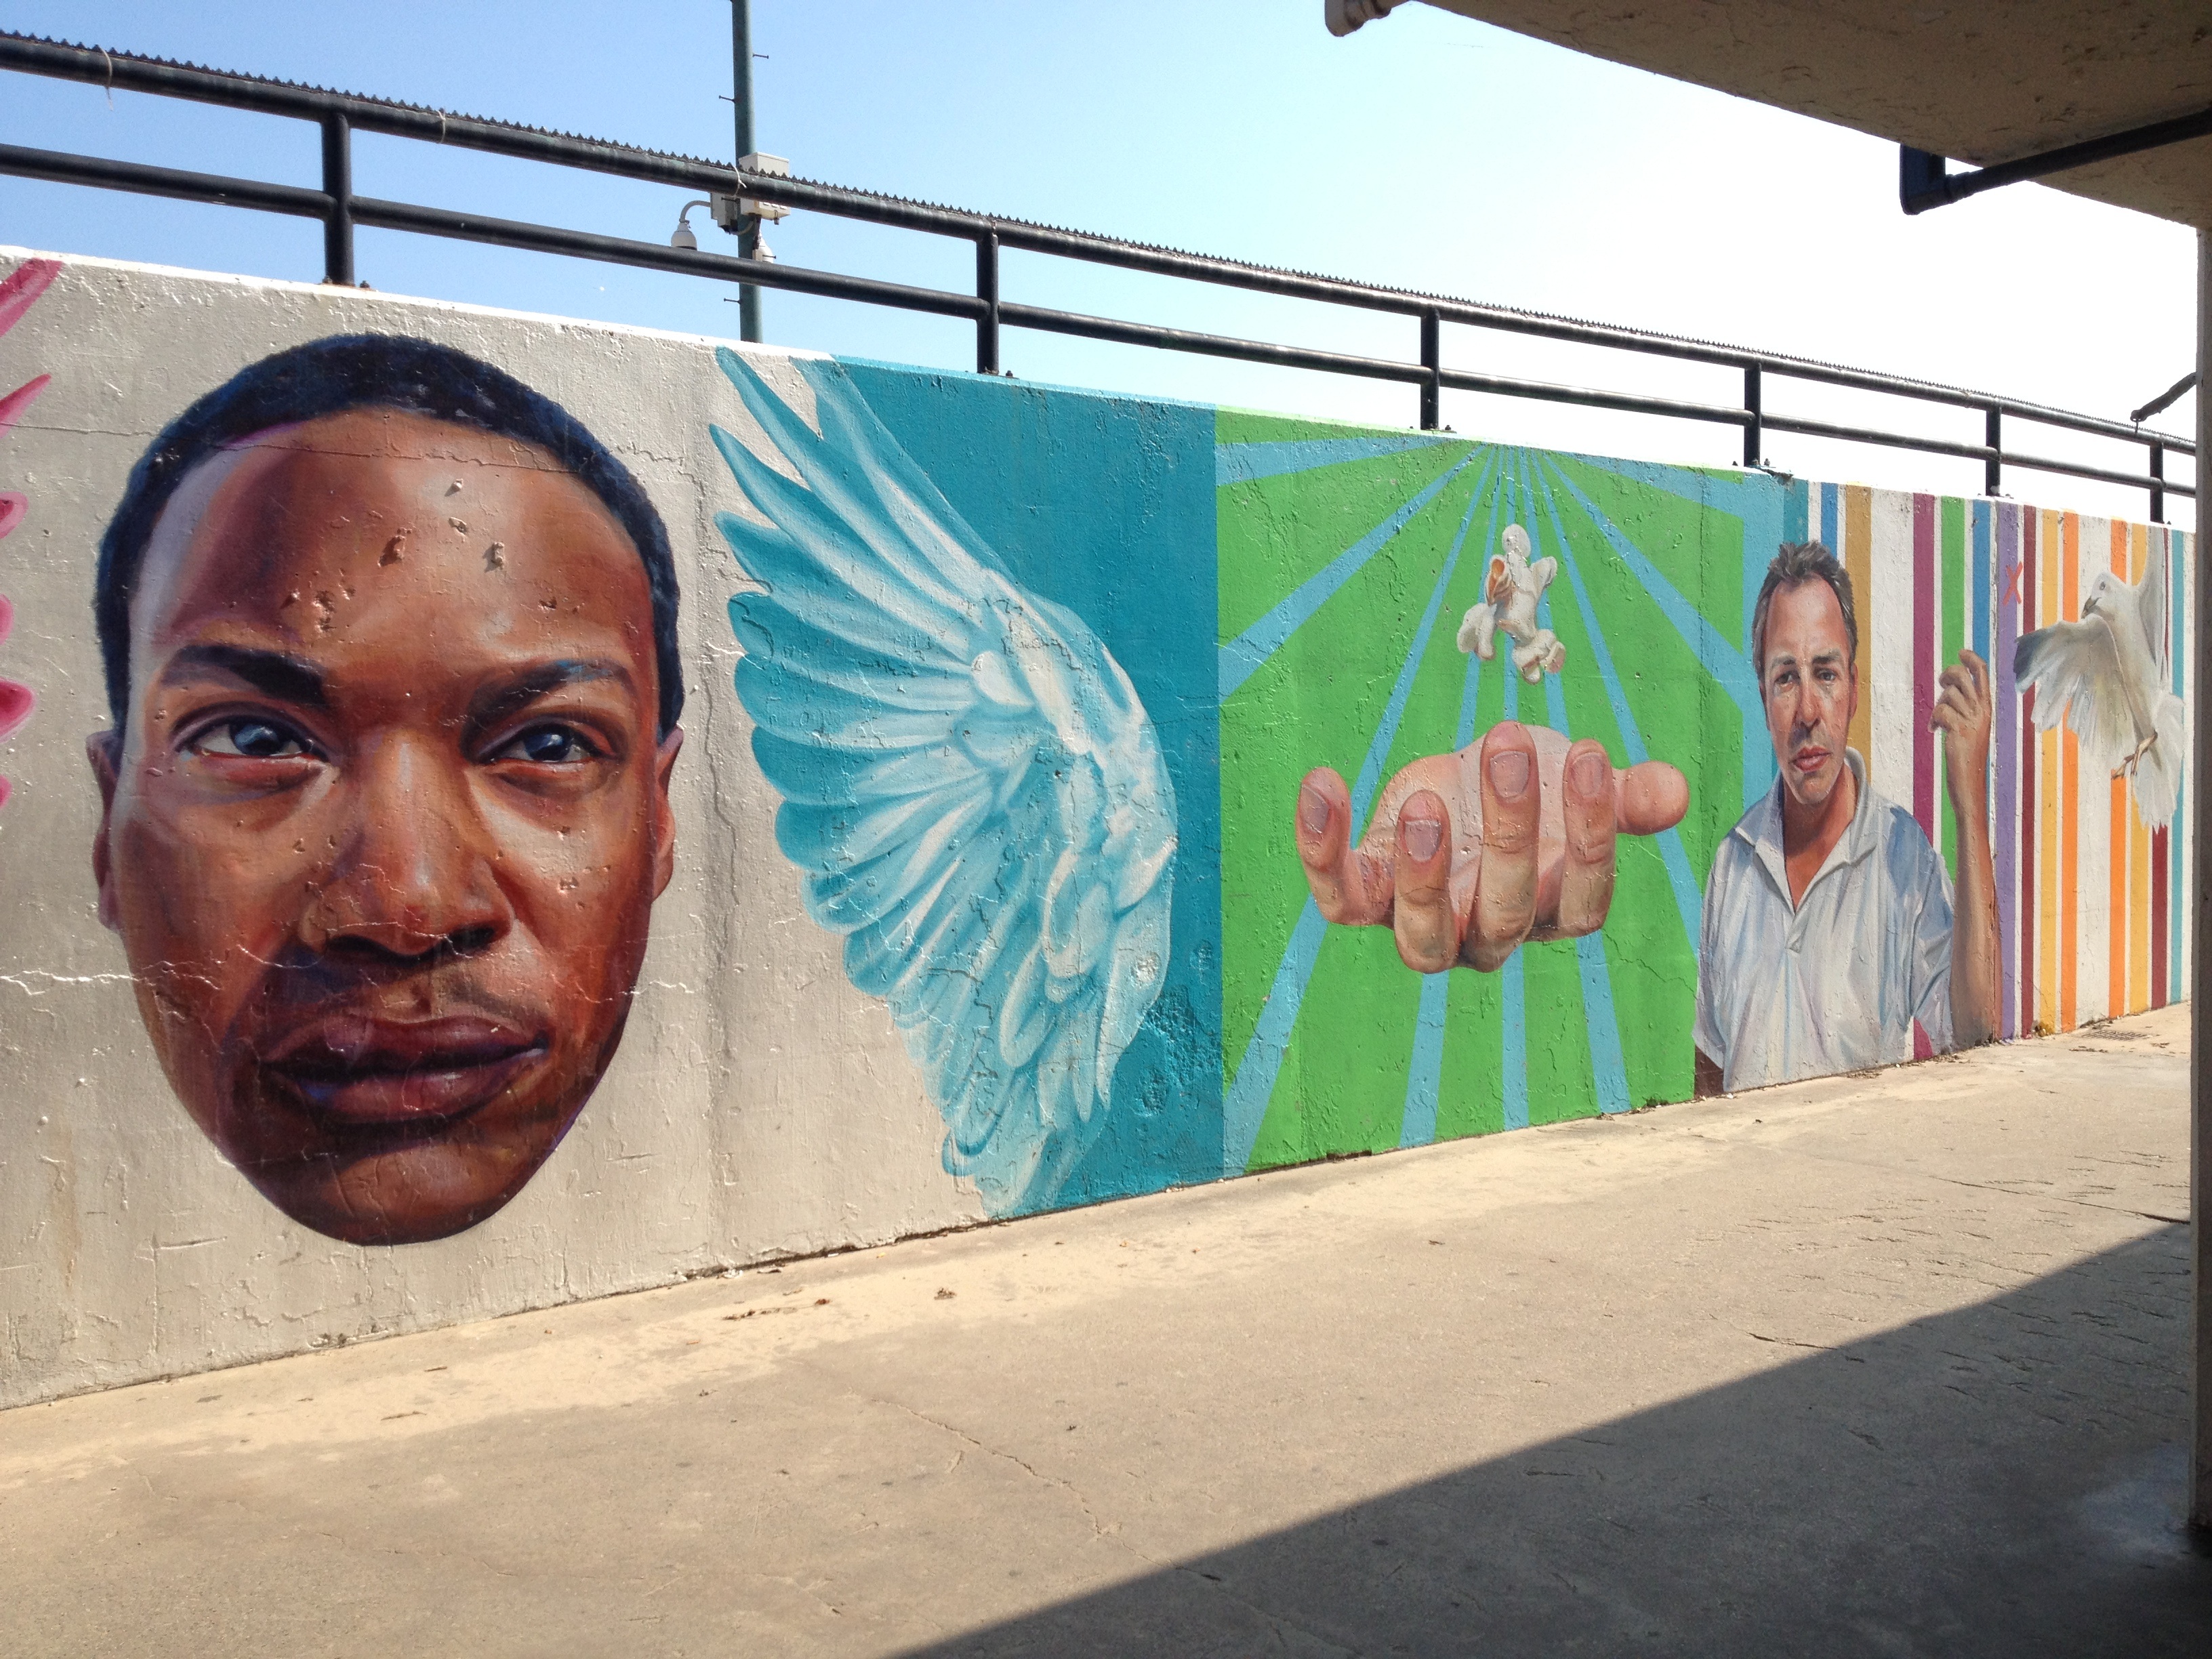
color, graffiti, art, mural